Brünisried

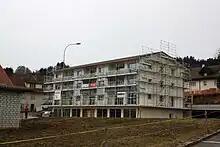
New construction in Brünisried

Brünisried has a population of . , 1.3% of the population are resident foreign nationals. Over the last 10 years (2000–2010) the population has changed at a rate of 6.3%. Migration accounted for 3.2%, while births and deaths accounted for 2.2%.